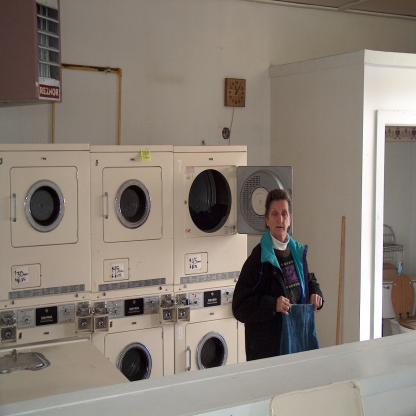
Scene: Indoor